Umashankar Joshi

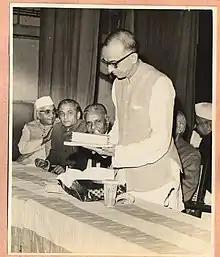
Umashankar Joshi inaugurating "Jaybhikhkhu Commemoration Volume", December 1970; from left to second is Dhirubhai Thaker

Umashankar Joshi received the Jnanpith Award for his work "Nishanth" along with Kannada poet K.V.Puttapa (for "Ramayana Darsana") in 1967. In his acceptance speech, Umashankar Joshi reiterated his belief about Unity of national identity and world-mindedness by saying "What goes into the making of an Indian poet in the present-day world? His sharing the global anxiety and agony too. Paradoxically enough, the more world minded he is, the more Indian he will be, as one could see in the case of Tagore."